American Samoan citizenship and nationality

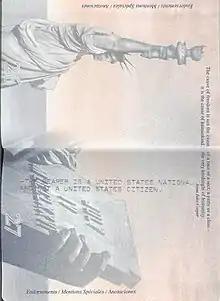
Message in the passport of an American Samoan, stating that the passport holder is a "national", but not a citizen, of the United States

American Samoa is a territory of the United States with a population of about 44,000 people, but the people of American Samoa do not have birthright citizenship in the United States (unless at least one of their parents was a U.S. citizen at the time of their birth). Instead of being considered citizens, they are classified as non-citizen "nationals" of the United States. American Samoa is the only permanently inhabited territory of the United States whose inhabitants do not have birthright citizenship.